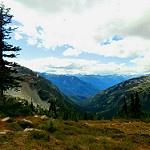
Label: mountain